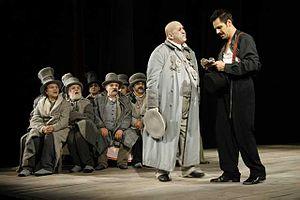
Le JoakimInterFest est un festival de théâtre international qui se déroule à Kragujevac, en Serbie. Créé en 2006, il est également appelé Festival théâtral international des petites scènes. Le festival est organisé par le Knjaževsko-srpski teatar de Kragujevac.